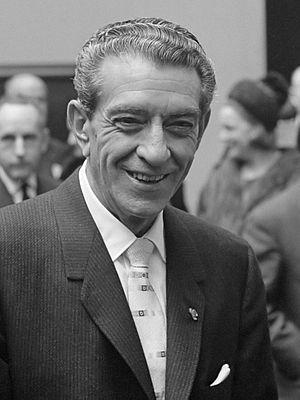
Adolfo López Mateos, né le 26 mai 1909 à Mexico et mort le 22 septembre 1969 dans la même ville, est un homme d'État mexicain, président de la République de 1958 à 1964.